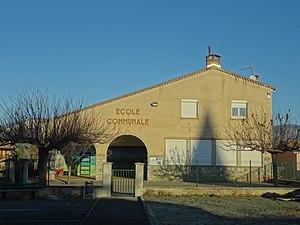
Thèze est une commune française située dans le département des Alpes-de-Haute-Provence, en région Provence-Alpes-Côte d'Azur.